New York State Route 41

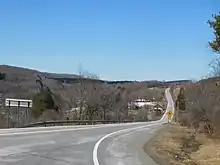
NY 41 in Willets, north of NY 26

The route continues north through the towns of Greene and Smithville to the hamlet of Smithville Flats, where it meets the western terminus of NY 220. NY 41 heads northwest from this junction, passing by Long Pond and Cincinnatus Lake before crossing into Cortland County and the town of Willet. In the hamlet of the same name, NY 41 intersects NY 26. It joins NY 41 here, and the two routes proceed northwest from the hamlet and across the Otselic River to a junction with the east end of NY 221. Past this point, NY 26 and NY 41 head due north along the river's west bank into the town of Cincinnatus.